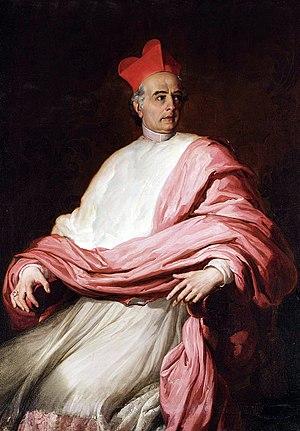
Antonio Tosti est un cardinal italien du XIXᵉ siècle.